Dutch cuisine

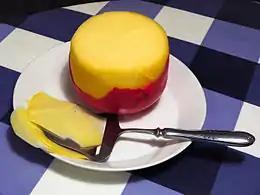
A small Edam cheese with the traditional red wax coating

The butter produced by Zeeland and South Holland contains a larger amount of milkfat than most other European varieties, resulting in a regional cuisine with a wide variety of rich, buttery flavoured pastry. Cookies of all sorts are produced in great number and tend to contain much butter and sugar. The "stroopwafel" is well known, as are cookies with a filling of some kind, mostly almond, like "gevulde koek". Pastries in this area also tend to be quite doughy and to contain large amounts of sugar, either caramelised, powdered or crystallised. The "oliebol" (in its modern form) and "Zeeuwse bolus" are good examples. "" is a moist doughy white bread from the Zaanstreek in North Holland which is eaten with butter; the recipe goes back hundreds of years.